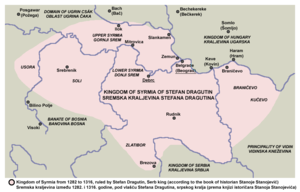
La Syrmie, Срем en alphabet serbe cyrillique et latin, Srijem en croate, Szerém ou Szerémség en hongrois, Syrmien en allemand, Syrmia ou Sirmium en latin, est une ancienne province historique de Hongrie-Croatie, située entre le Danube et la Save, du confluent du Danube avec la Drave jusqu'à son confluent avec la Save en face de Belgrade. C'est en Syrmie que se trouve la Fruška gora, la seule montagne de Voïvodine, devenue aujourd'hui un parc national. On y trouve de nombreux monastères orthodoxes.
Stefan Dragutin Nemanjić, en serbe serbe cyrillique Стефан Драгутин Немањић, on trouve aussi en français Etienne Dragutin ou encore Dragoutine, roi de Serbie de 1276 à 1282, roi de Syrmie de 1282 à 1316, souverain serbe de la dynastie des Nemanjić, fils de Stefan Uros et de Hélène d'Anjou. Il eut deux fils Vladislav et Urosica.